Linz Hauptbahnhof

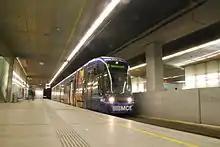
Cityrunner 013 in the tram station

Until 2004, the Hauptbahnhof was served only by line 3 of the Linz tram system. Lines 1 and 2 ran along the Wienerstraße, a short distance away. The Wienerstraße route has now been relocated underground between Goethekreuzung and Herz Jesu Kirche. By that new route, lines 1 and 2 now join line 3 in serving the Hauptbahnhof. The former above ground tram route between Blumauerplatz and Herz Jesu Kirche had been removed by 2009, and the streets were resurfaced. Thus, nothing now remains of the old route.